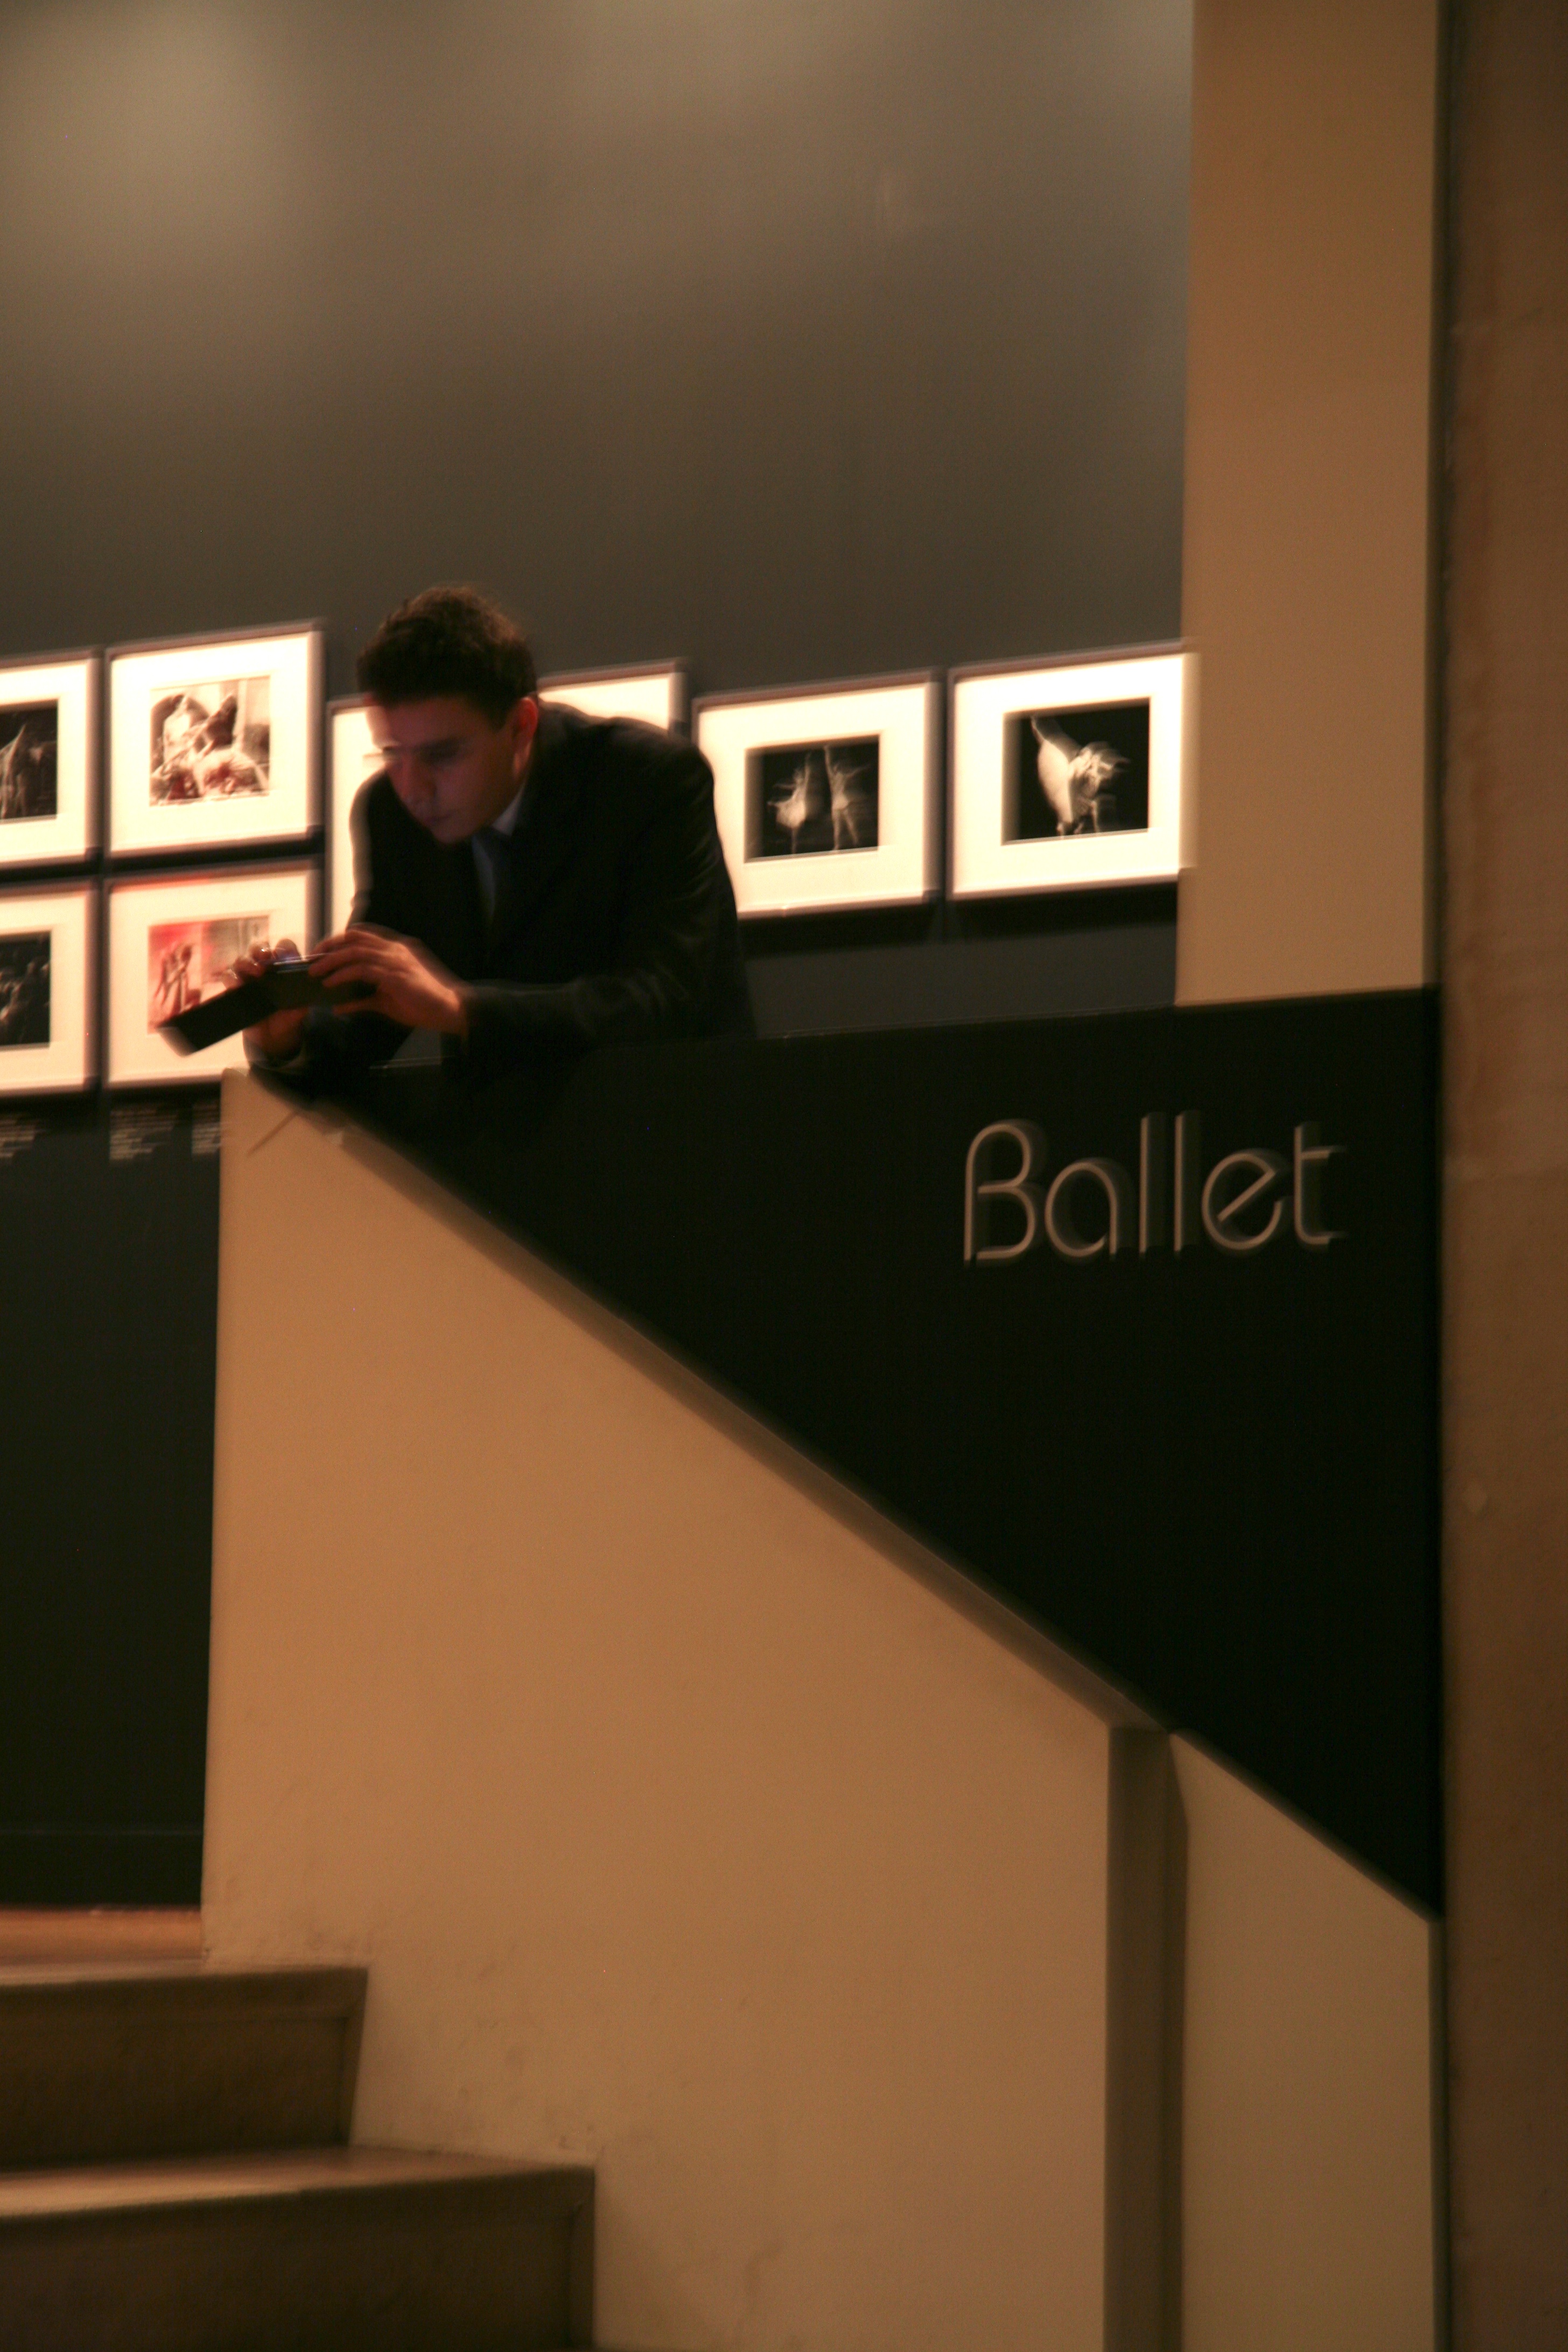
paris, opera, interior design, art, exposition, design, bnf, tourist attraction, exhibition, palaisgarnier, operadeparis, liebermann, rolfliebermann, biblioth quenationaledefrance